Shinzo Abe

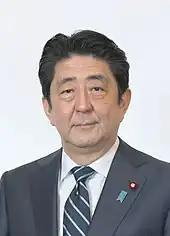
Official portrait, 2020

In September 2015, Abe was re-elected as president of the LDP in an uncontested election after LDP Diet member Seiko Noda failed to garner enough support to stand as a candidate. Following this Abe carried out a cabinet reshuffle, once again keeping the key ministers of Finance, Economy, Foreign Affairs, and the Chief Cabinet Secretary in post. He also created a new ministerial position for the coordination of policies related to the economy, population decline, and social security reform, which was filled by Katsunobu Katō.